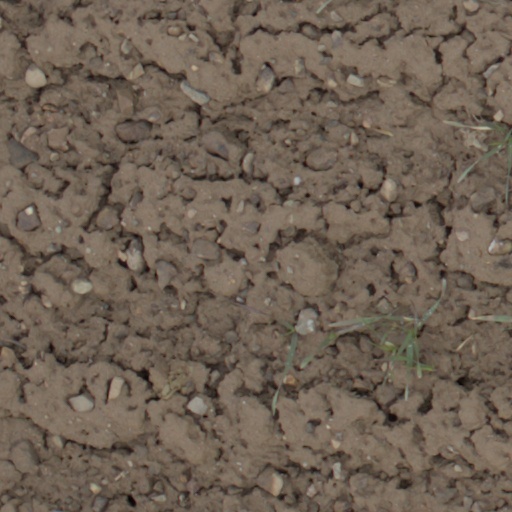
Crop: wheat